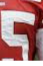
Number: 5